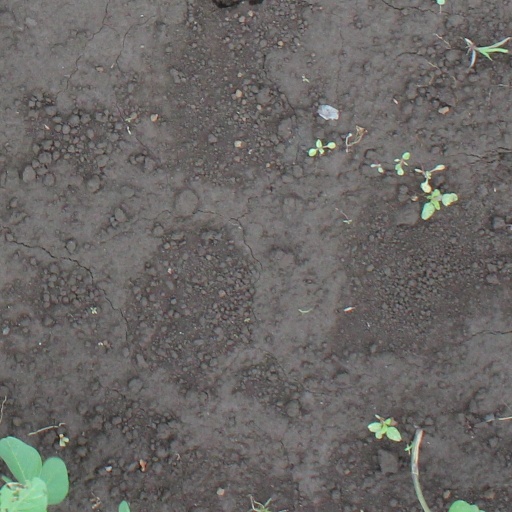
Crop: soybean